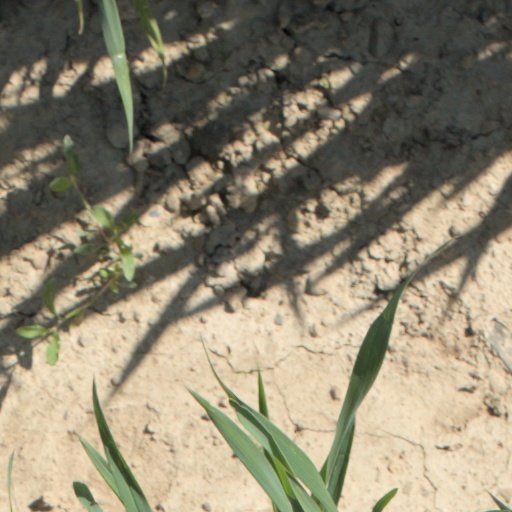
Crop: wheat